Sathyagala

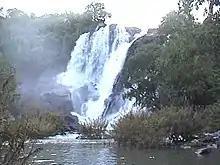
Shivanasamudra Waterfalls

The Sivanasamudram Falls is on the Kaveri River after the river has wound its way through the rocks and ravines of the Deccan Plateau and drops off to form waterfalls.